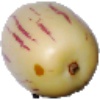
Label: pepino